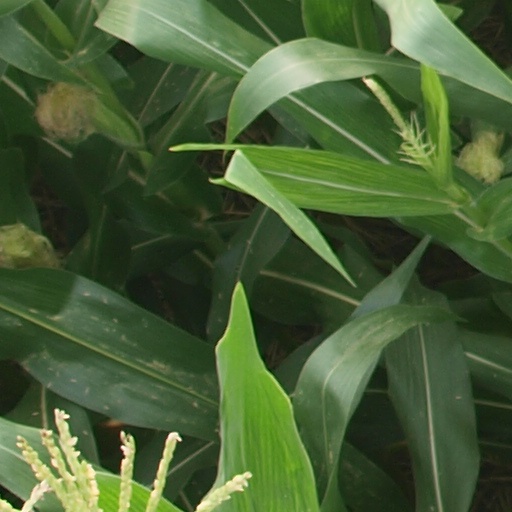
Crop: maize; corn